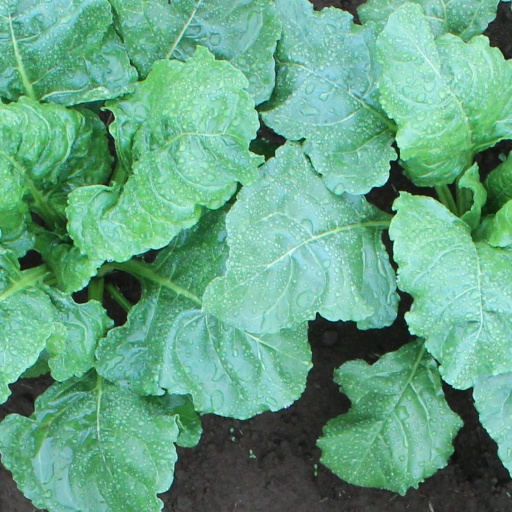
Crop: sugar beet